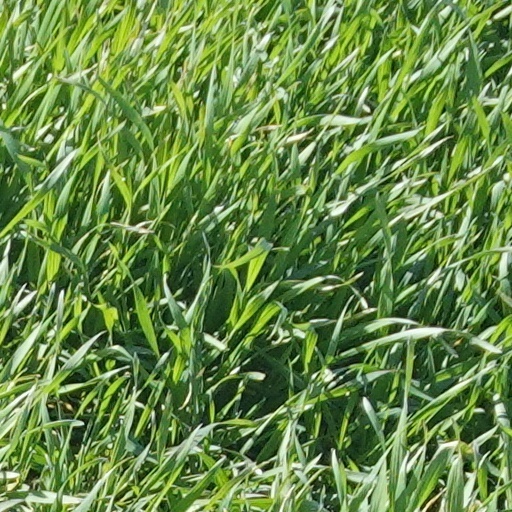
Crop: wheat